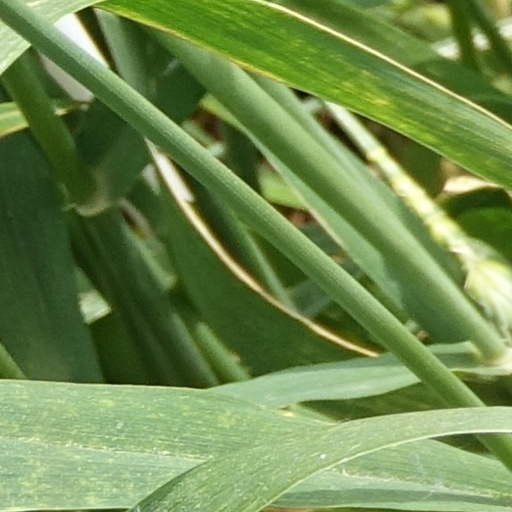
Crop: wheat